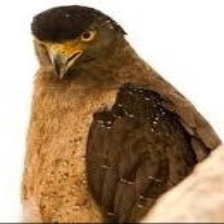
Species: CRESTED SERPENT EAGLE
Scientific name: SPILORNIS CHEELA